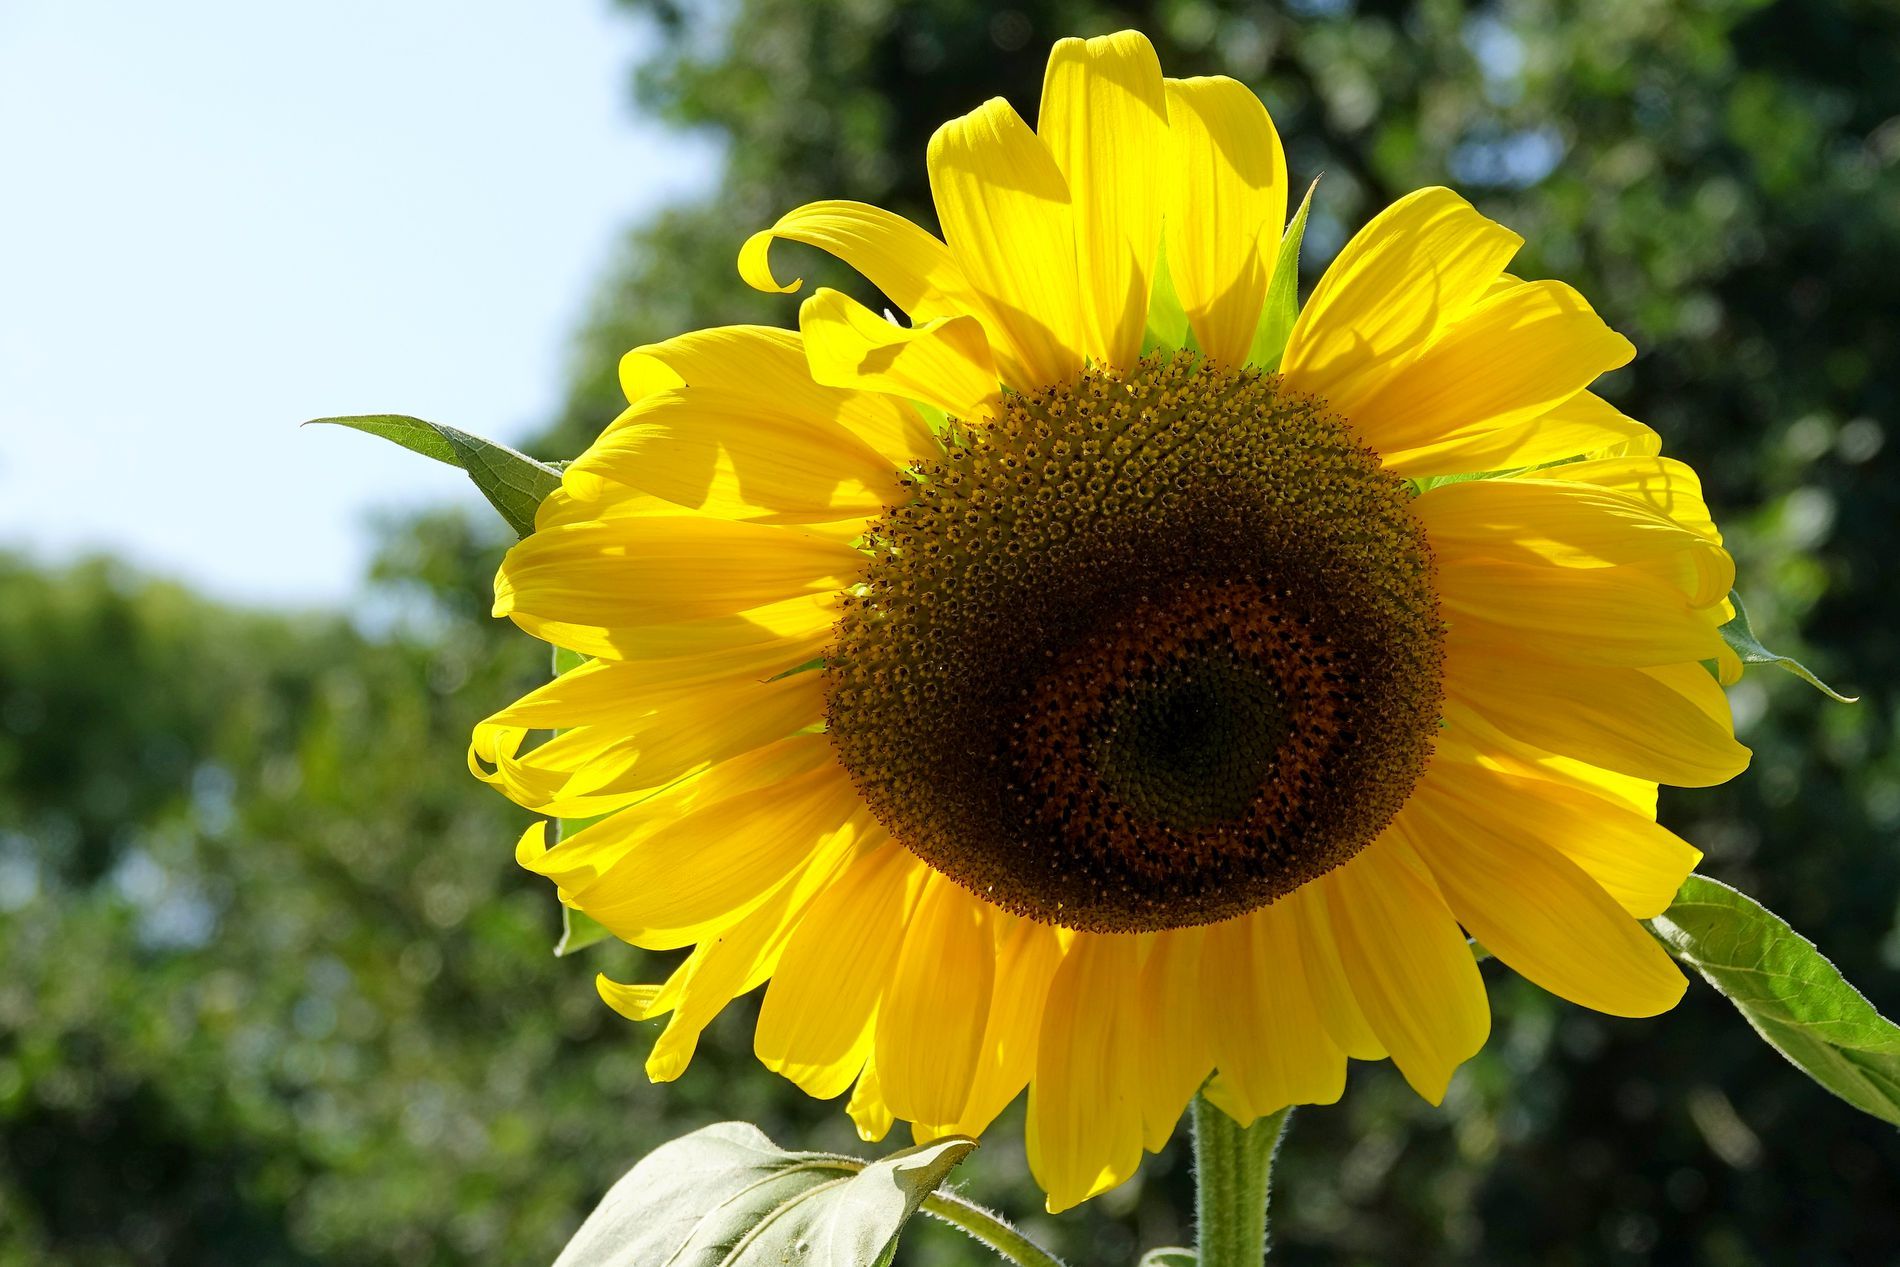
A Shy Sunflower
A yellow sunflower is standing in the sunlight with its delicate flower petals, and green trees and a clear sky are in the background.
A close-up angled shot captured in daylight, focusing on the sunflower, the main element of the shot, adds importance and significance, drawing attention to its details and vibrant color while creating an atmosphere of tranquility, purity, and comfort.
Labels: Flower, Plant, Sunflower, Daisy, Petal, Blurry nature, Sky, Blurry Trees
Camera: SONY DSC-RX10M3
Aperture: F4
Exposure: 1/500 sec
ISO: 100
Focal length: 35.7 mm